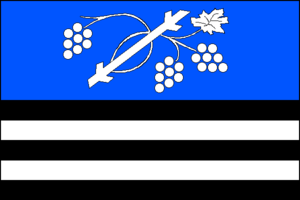
Dolní Bojanovice est une commune du district de Hodonín, dans la région de Moravie-du-Sud, en Tchéquie. Sa population s'élevait à 2 994 habitants en 2017.